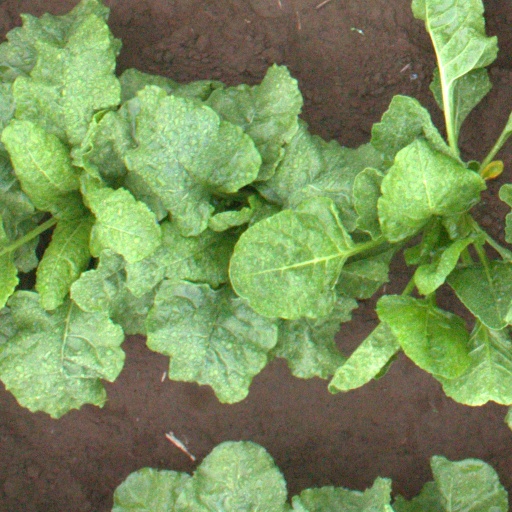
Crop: sugar beet